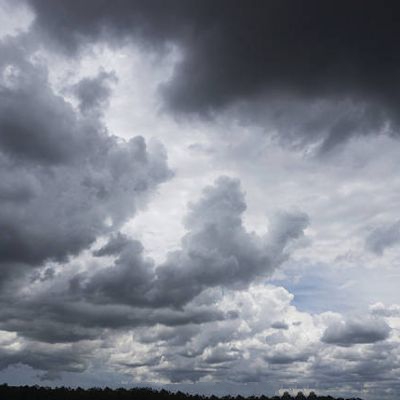
Cloud type: Stratus (St)